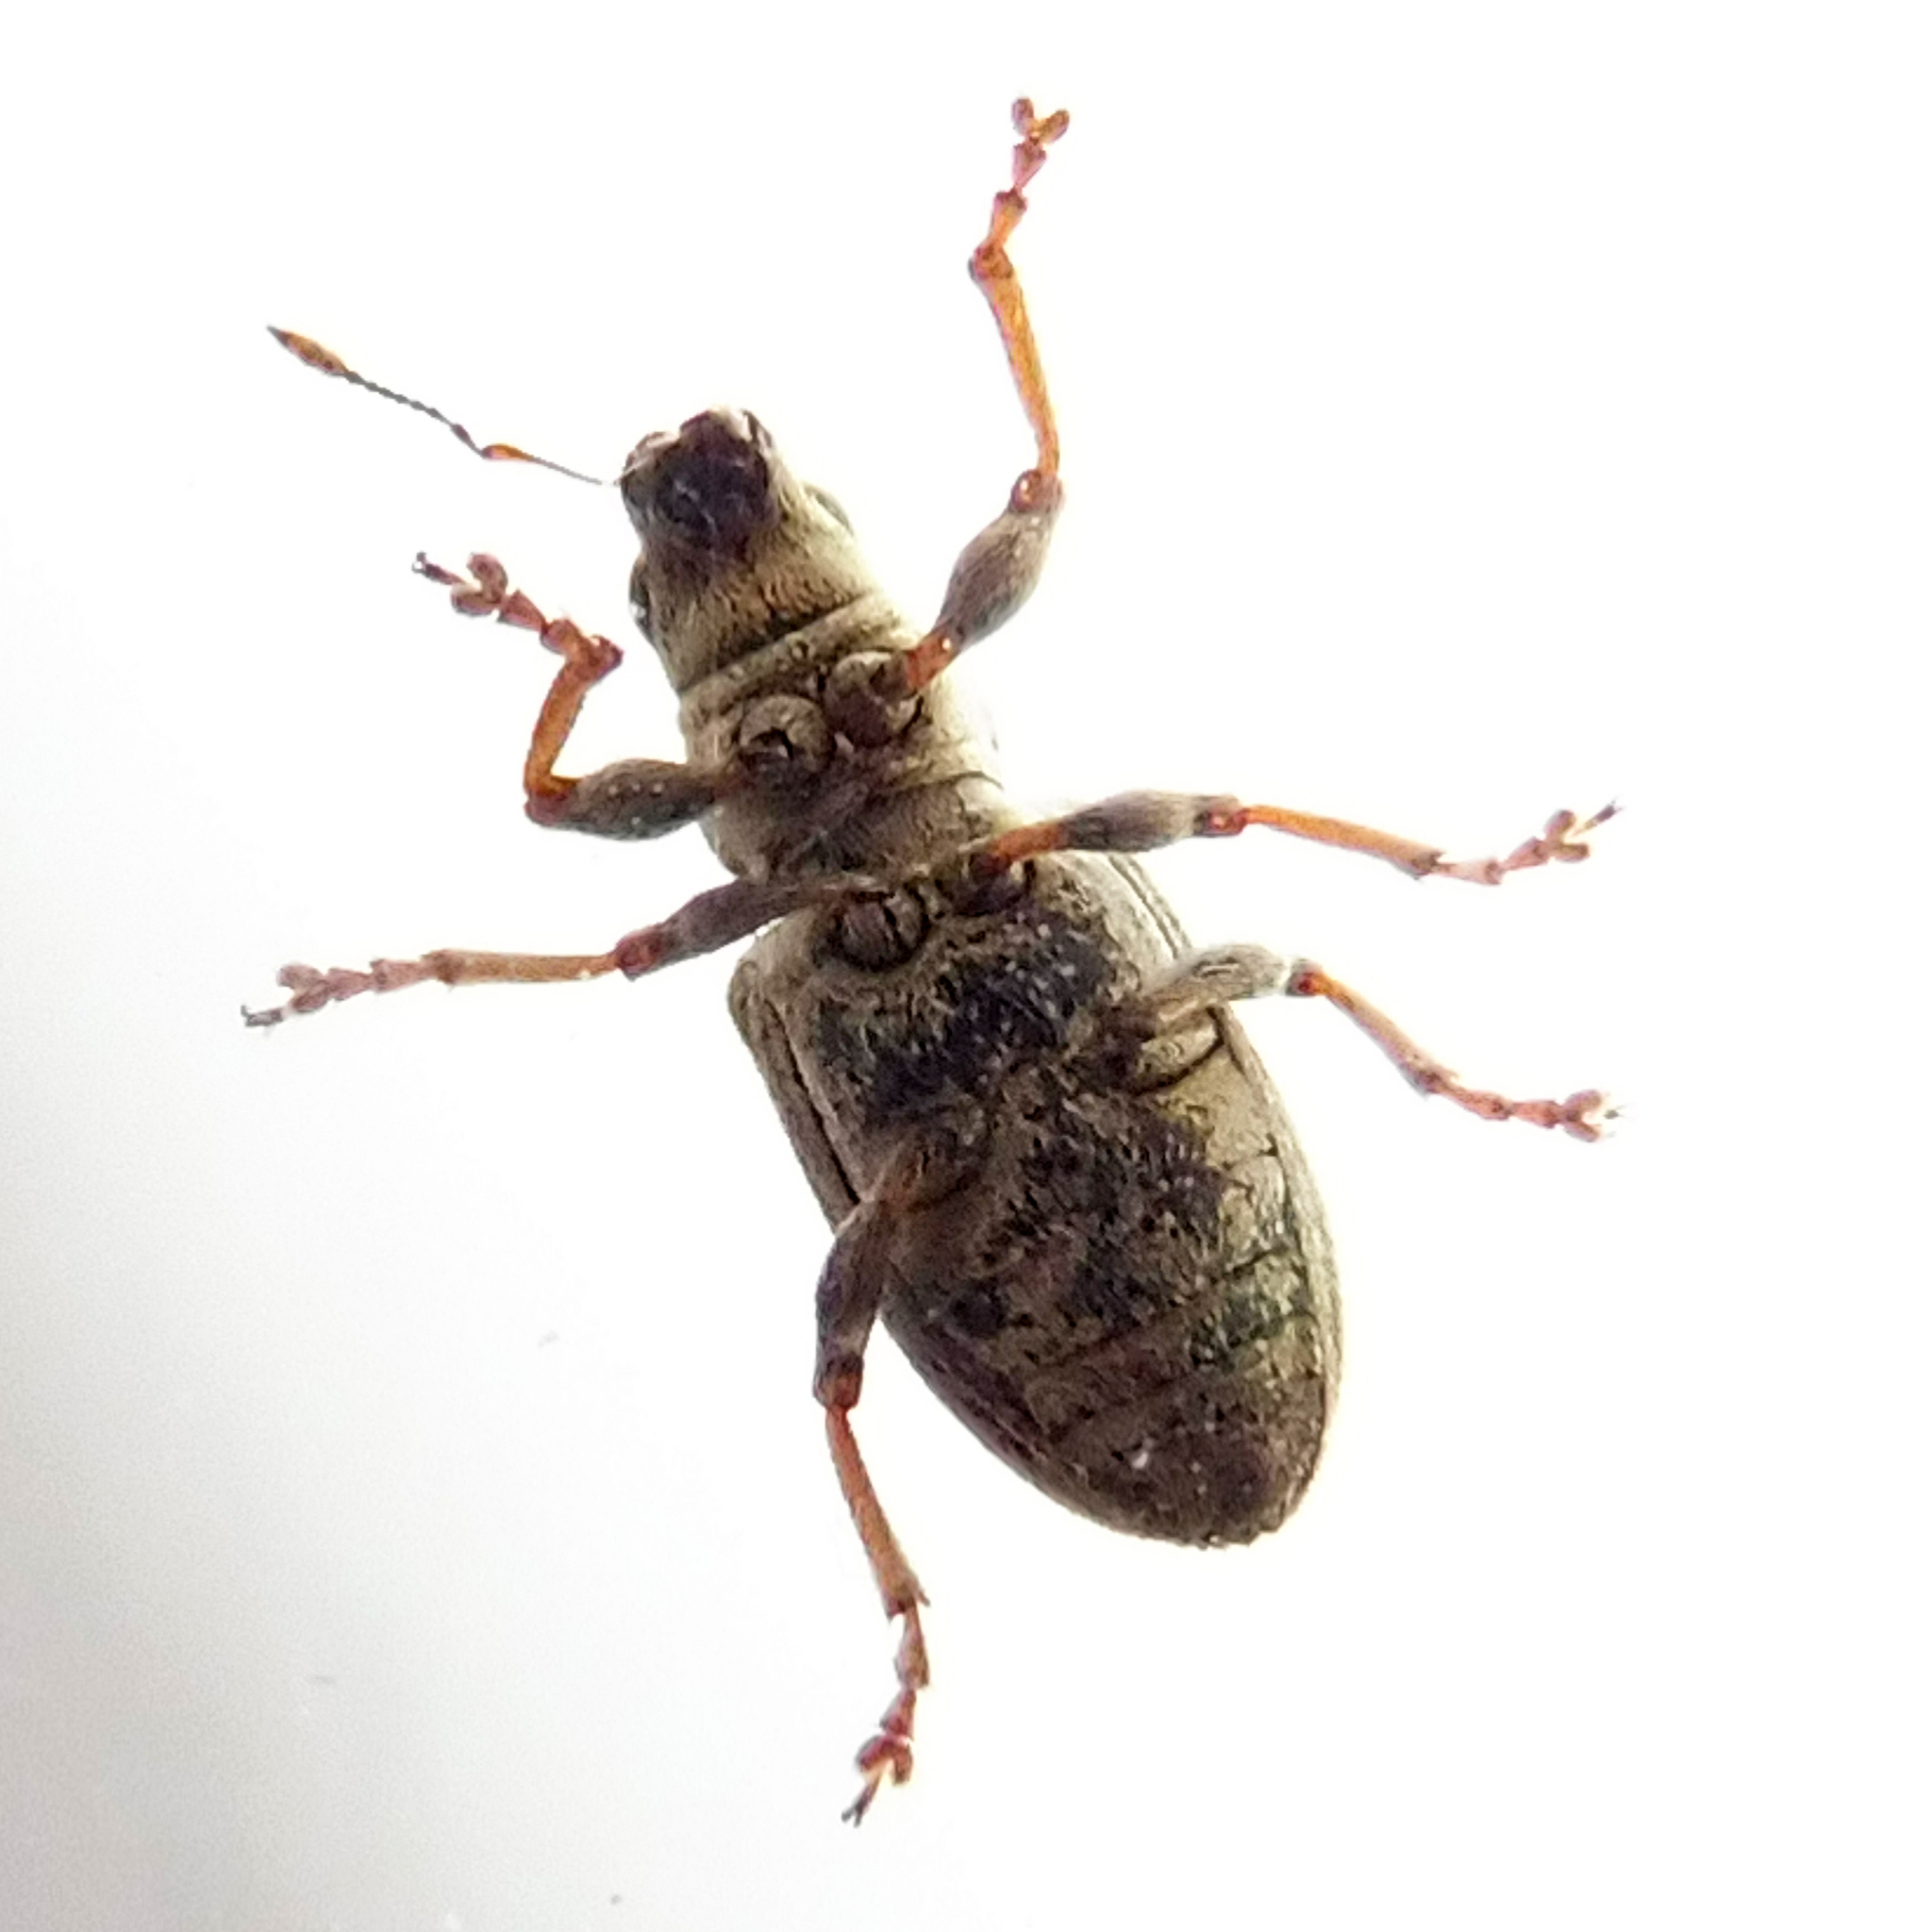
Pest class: pea_leaf_weevil